1962 New York Mets season

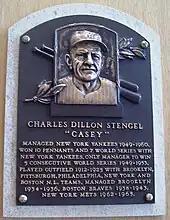
Casey Stengel, the 1962 Mets manager

The 1962 New York Mets season was the first regular season for the Mets, as the National League returned to New York City for the first time since 1957. They went 40–120 (.250) and finished tenth and last in the National League, games behind the NL Champion San Francisco Giants, who had once called New York home. The Mets were the latest team to be 60+ games behind in a division before the 2018 Baltimore Orioles finished 61 games behind the World Series Champion Boston Red Sox. The Mets' 120 losses were the most losses in modern MLB history until the 2024 Chicago White Sox lost 121; though their winning percentage (.250) is still lower than the 2024 Sox (.253). The Mets' starting pitchers also recorded a new major league low of just 23 wins all season.